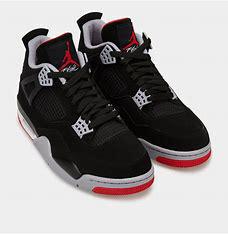
Brand: Jordan
Model: 4 Retro